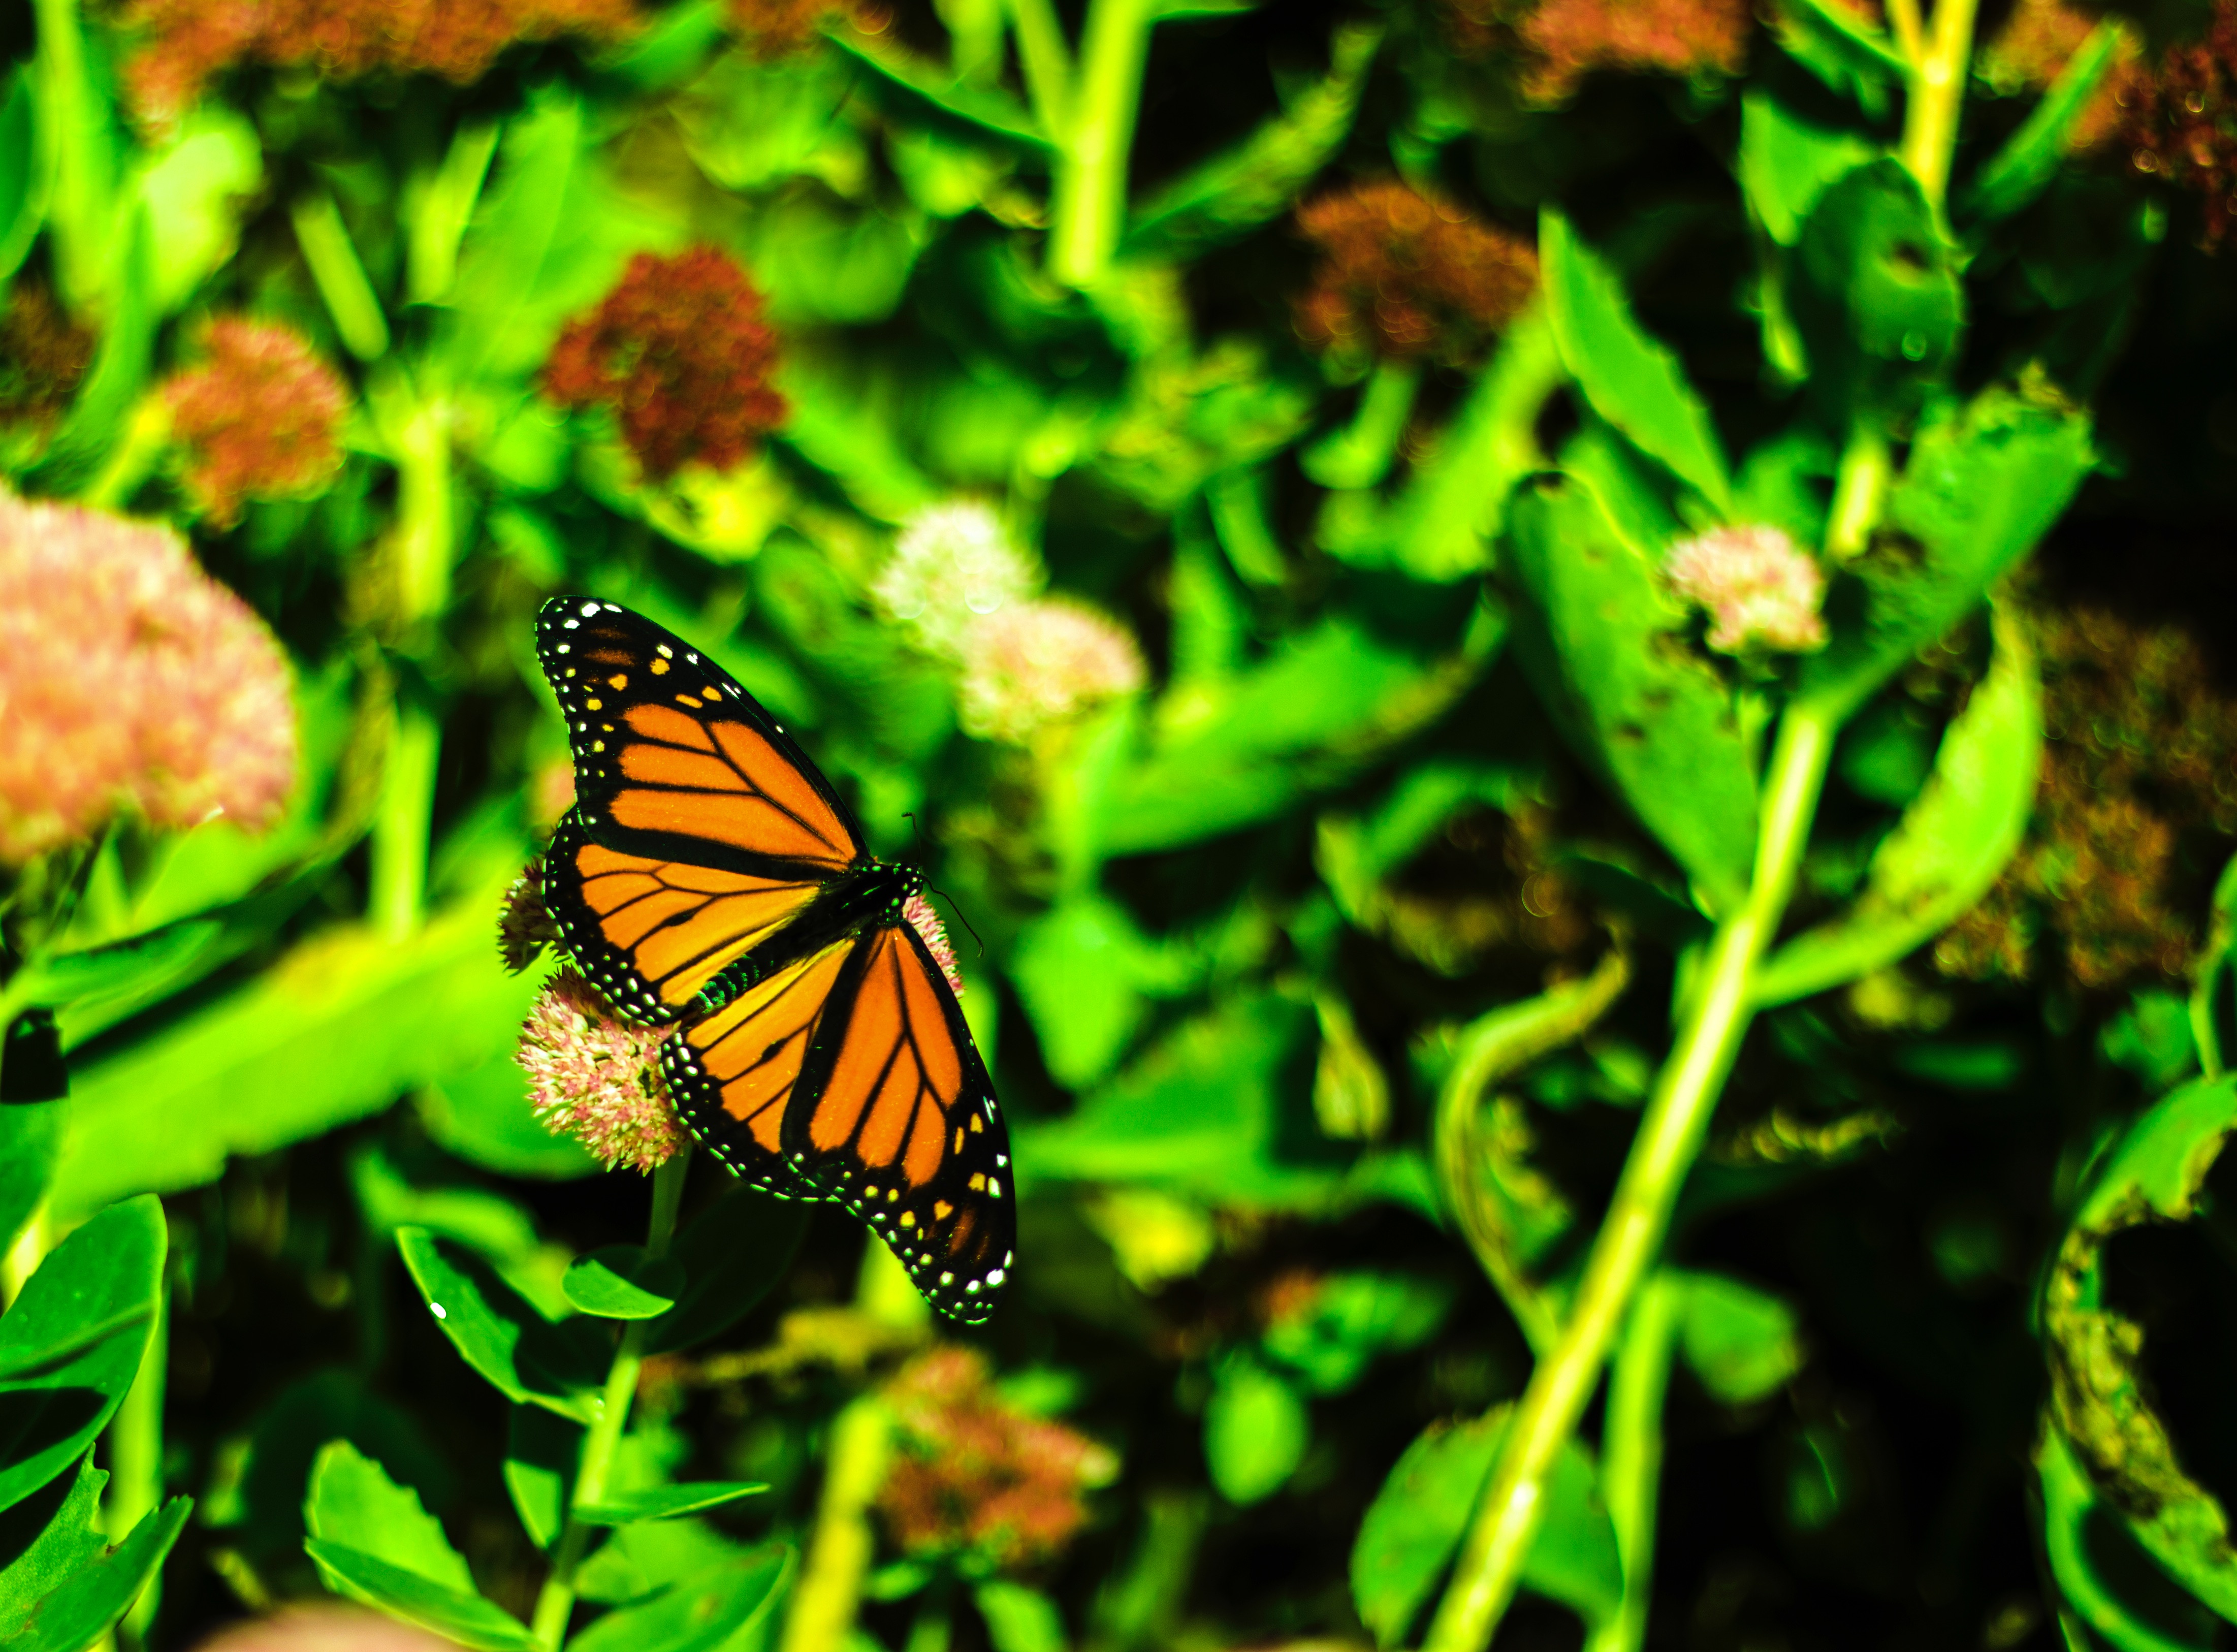
nature, leaf, flower, wildlife, green, insect, botany, butterfly, flora, fauna, invertebrate, monarch butterfly, macro photography, pollinator, moths and butterflies